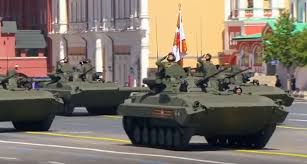
Label: BMP